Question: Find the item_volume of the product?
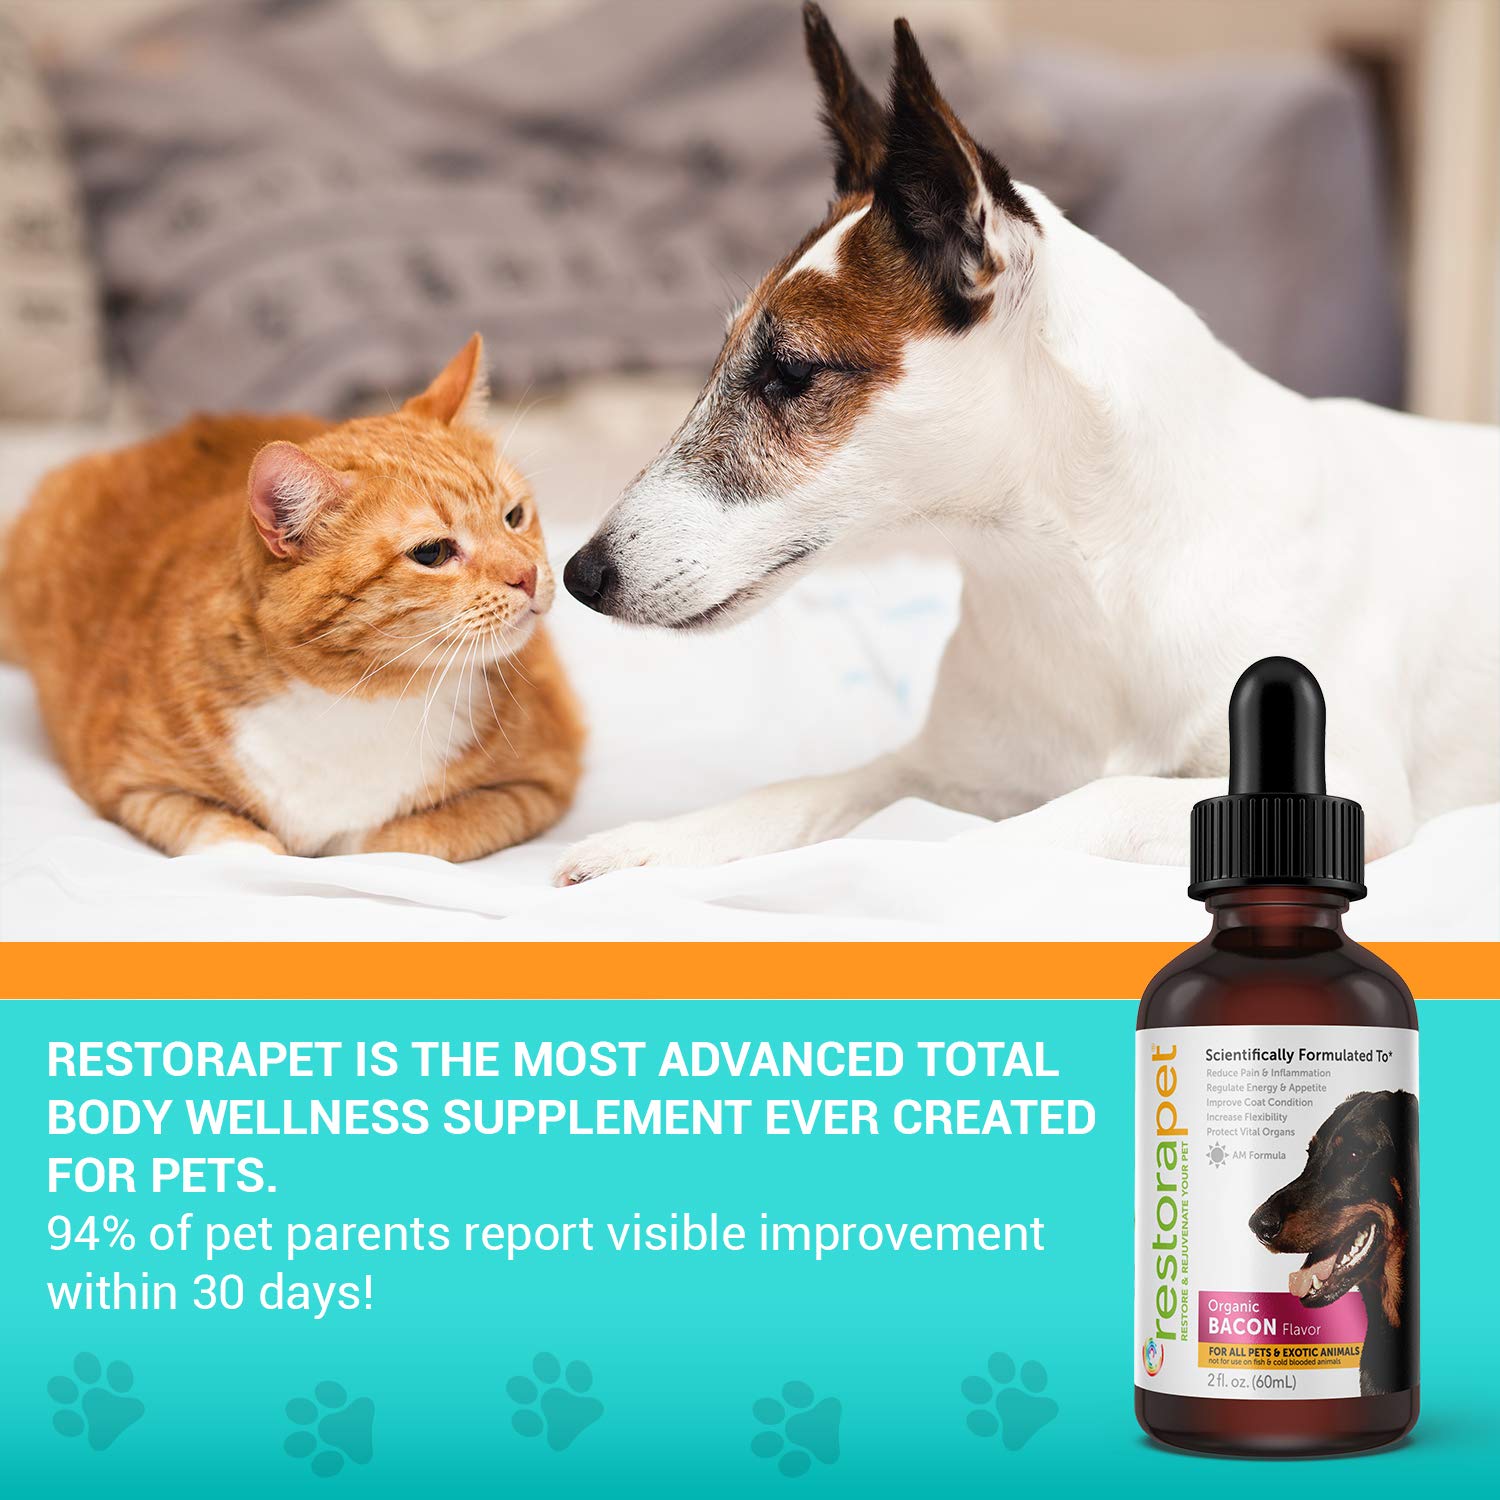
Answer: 2.0 fluid ounce